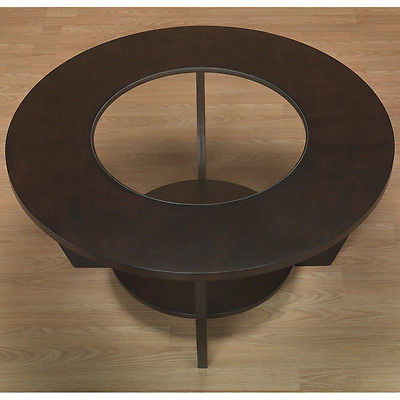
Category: table